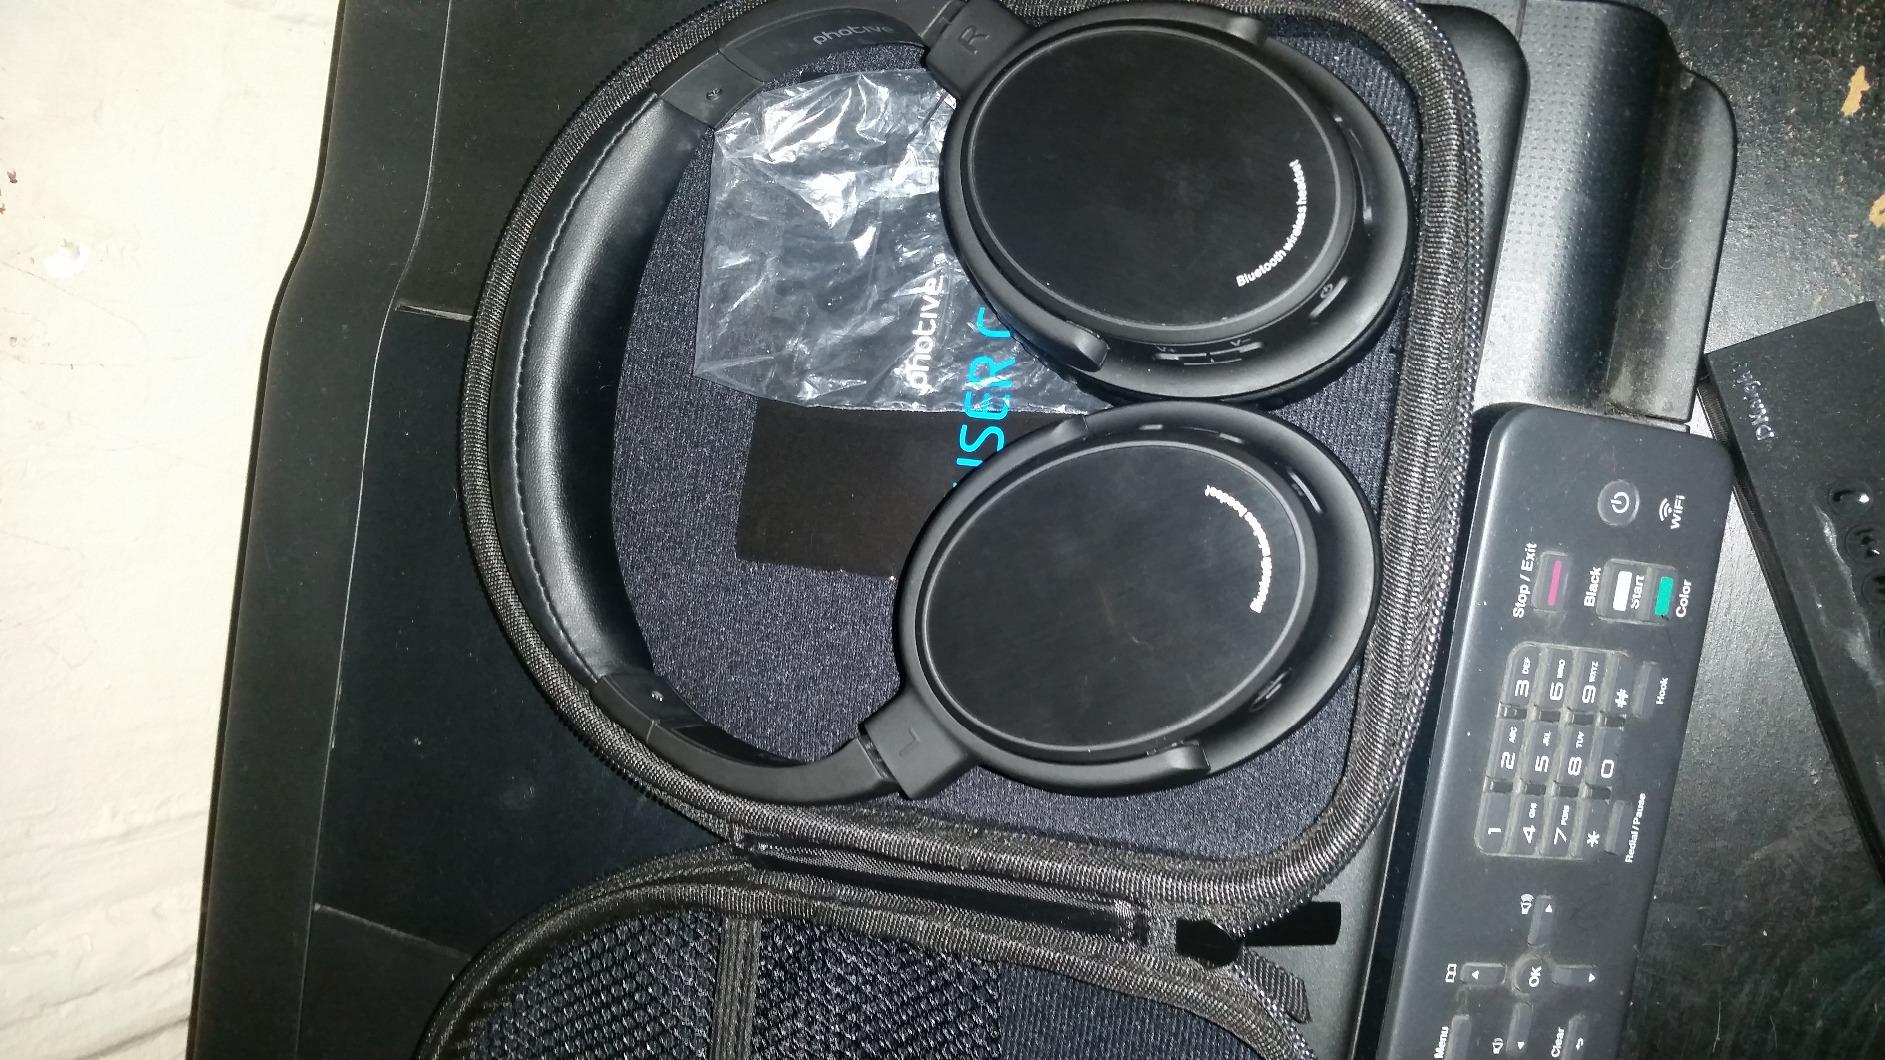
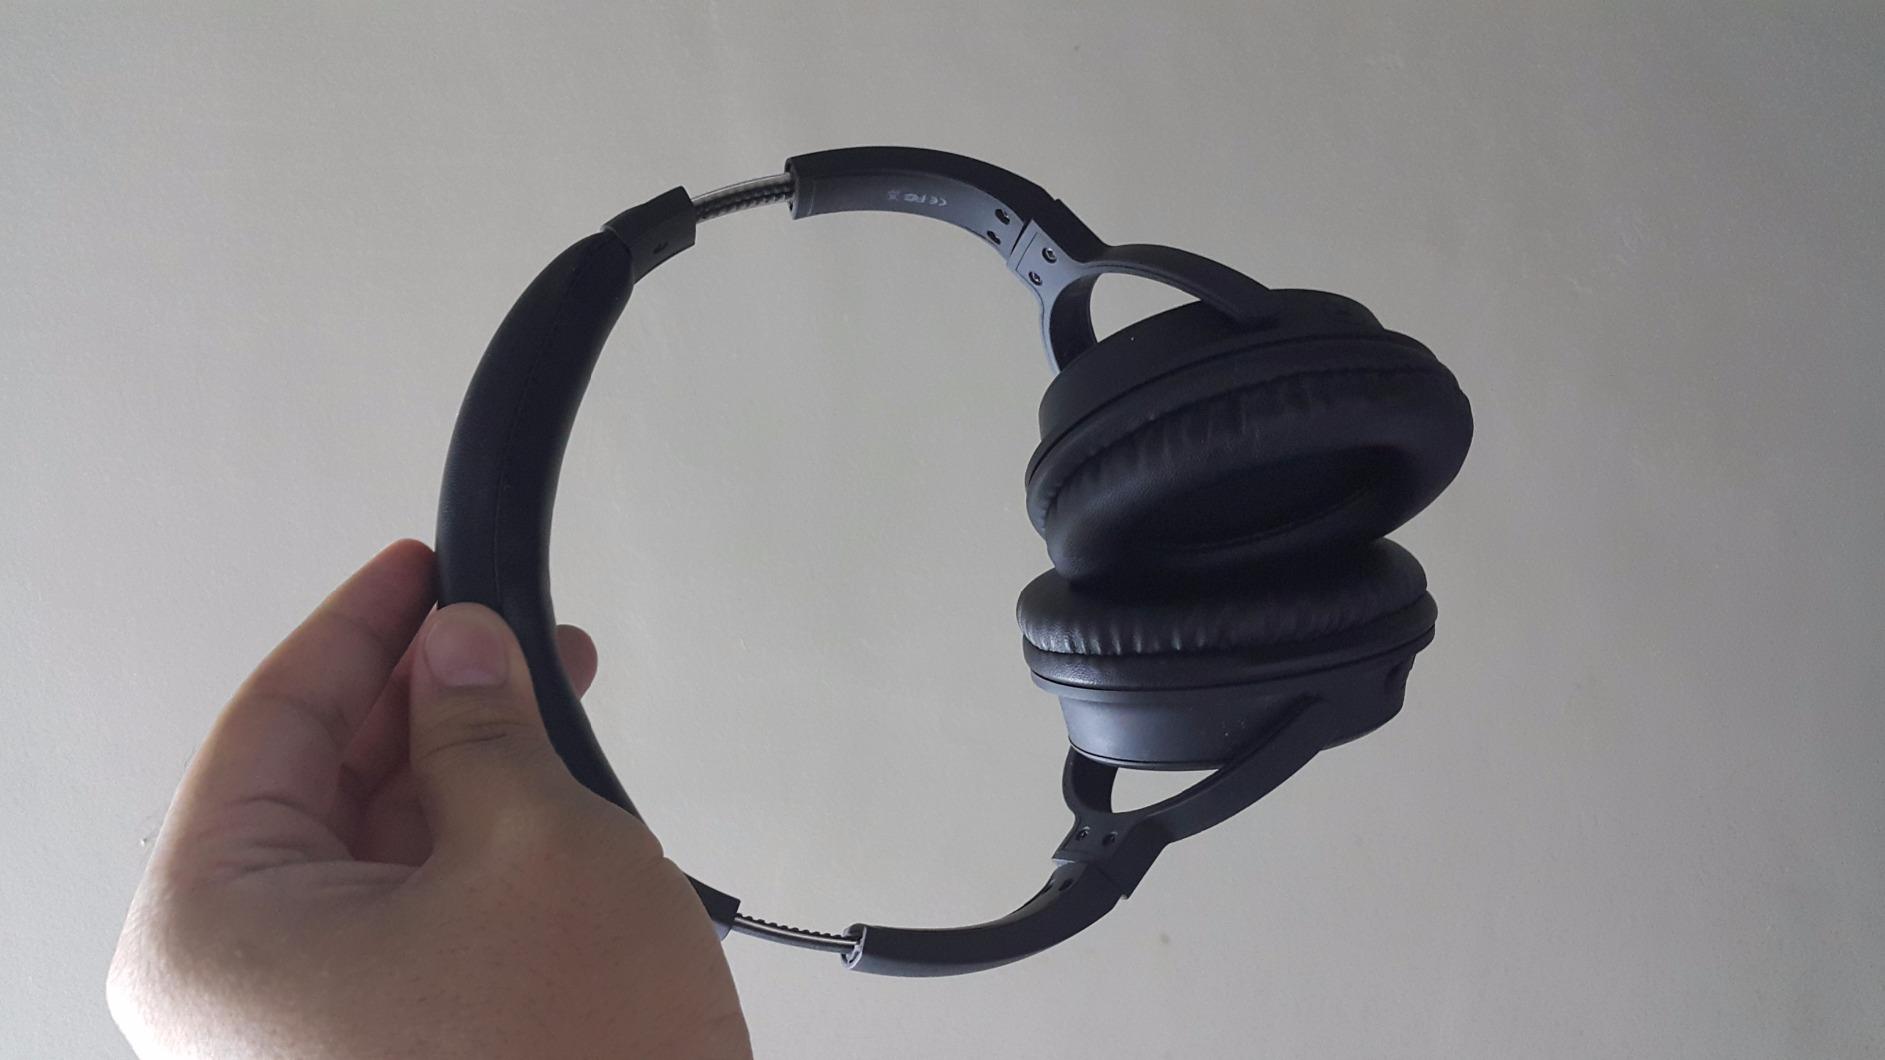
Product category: headphones
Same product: yes